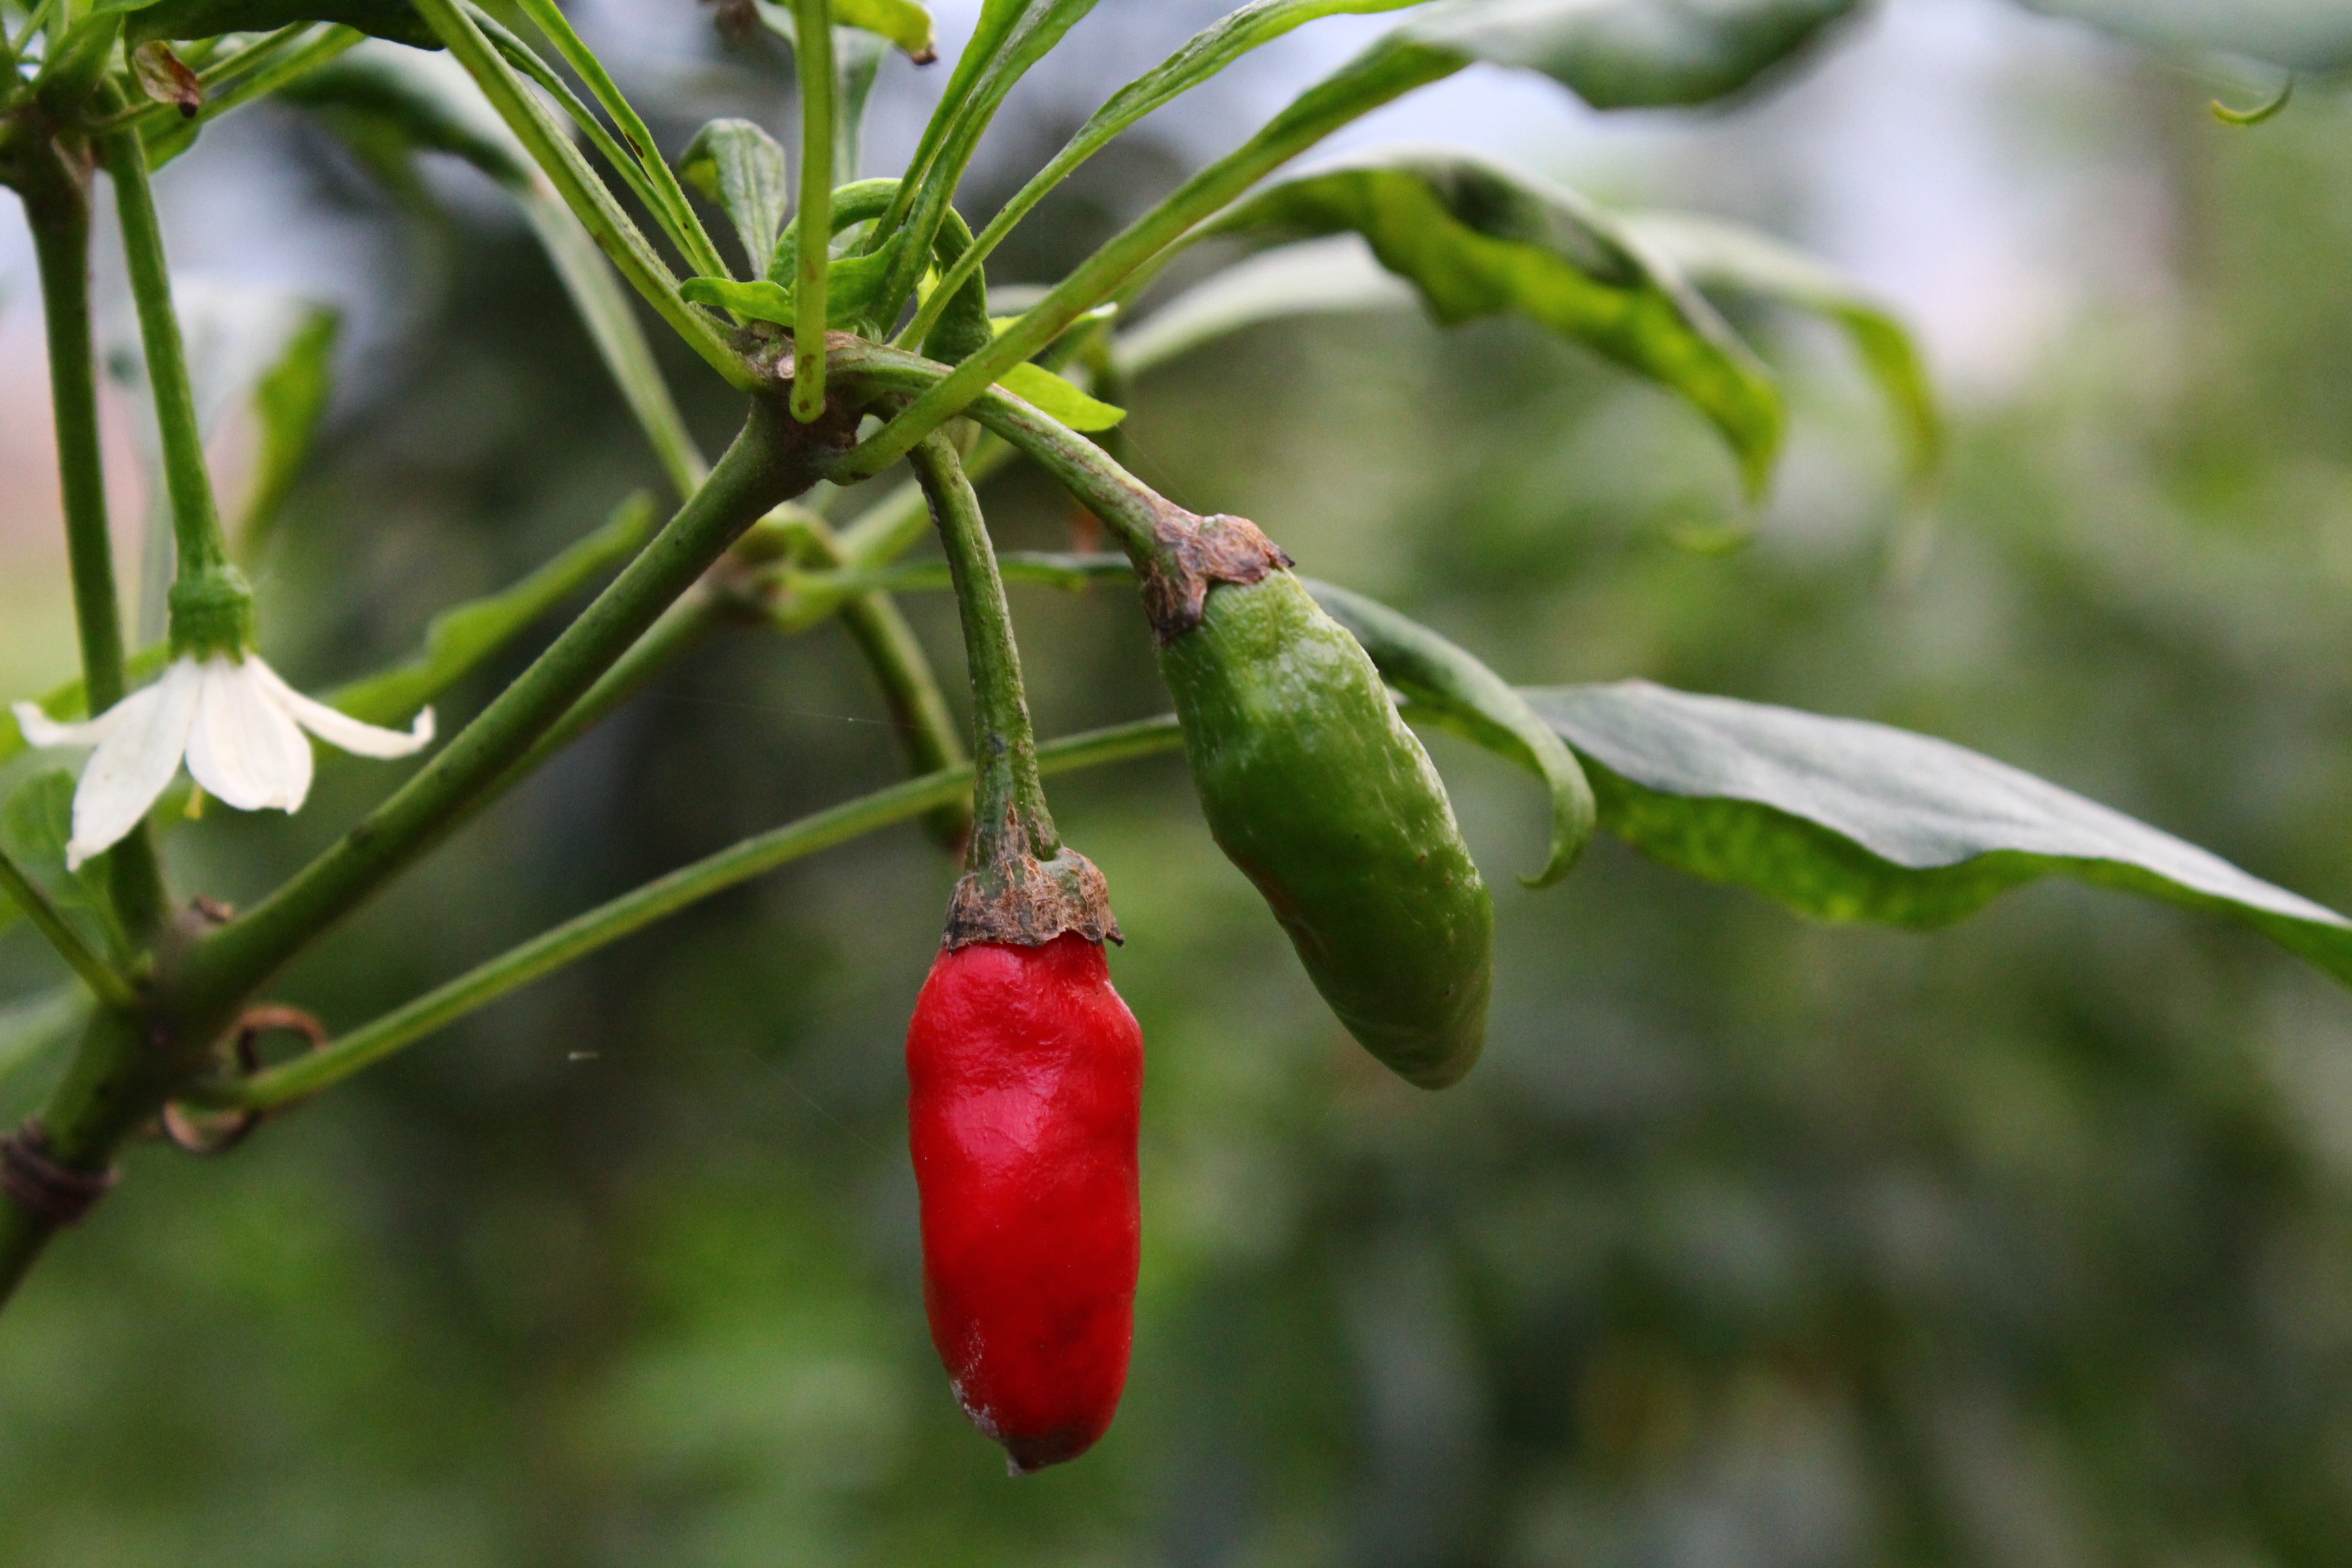
branch, plant, fruit, flower, food, produce, vegetable, botany, flora, peppers, red pepper, flowering plant, chili pepper, flower and leaf and fruit, plant stem, land plant, bird's eye chili, bell peppers and chili peppers